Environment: real
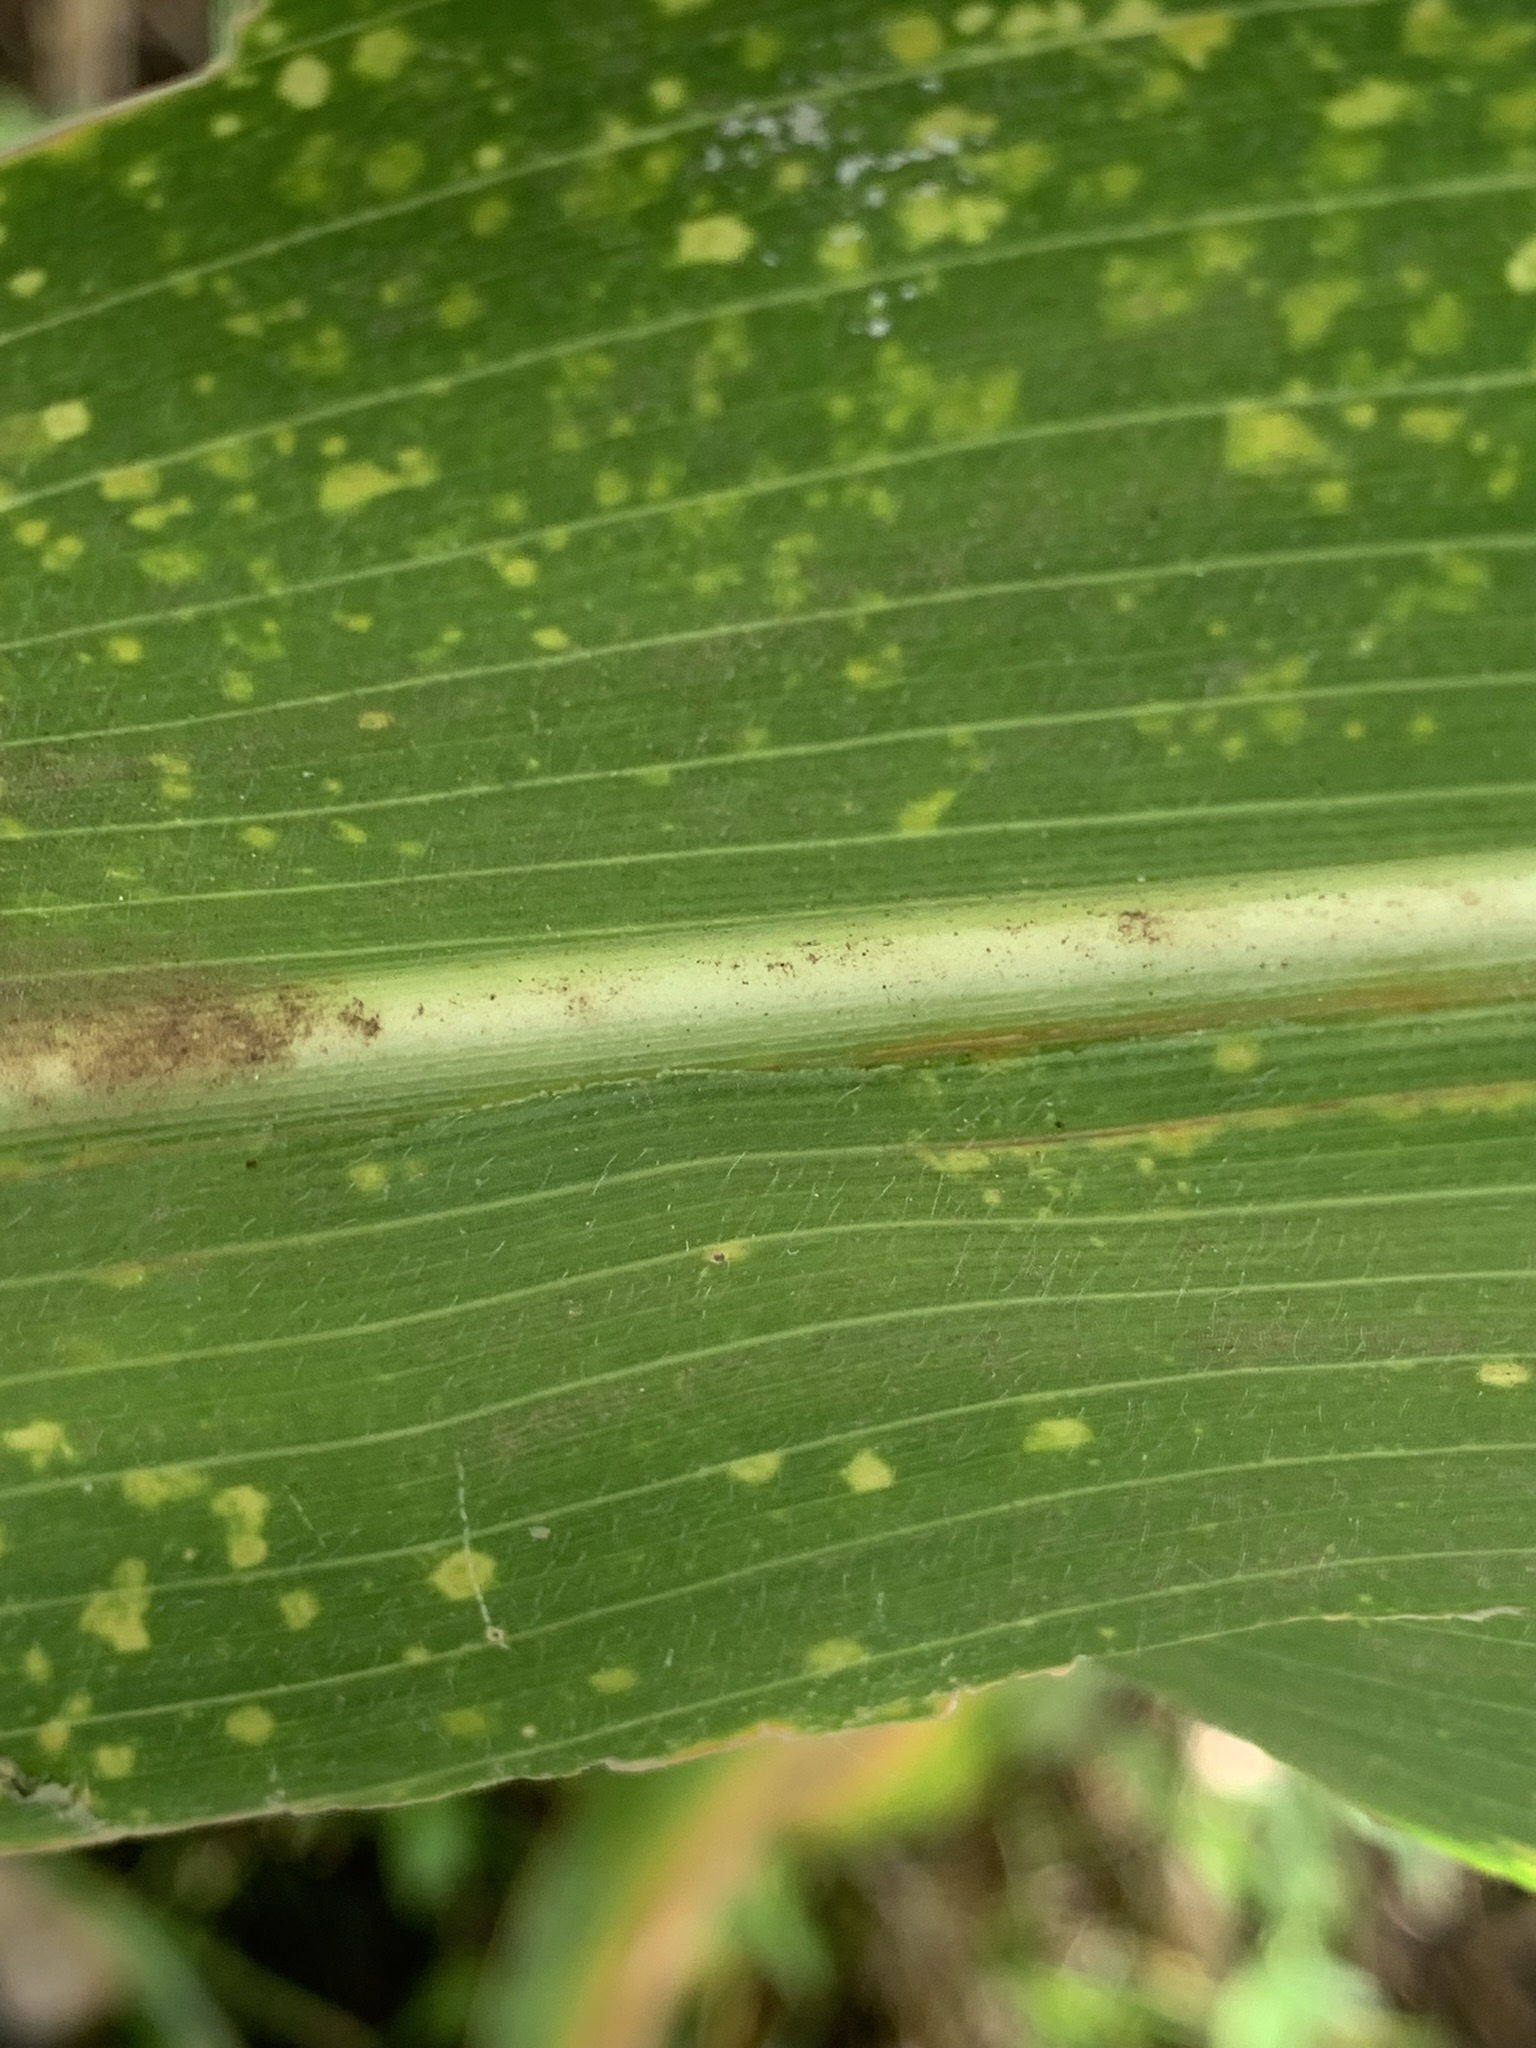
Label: lethal_necrosis